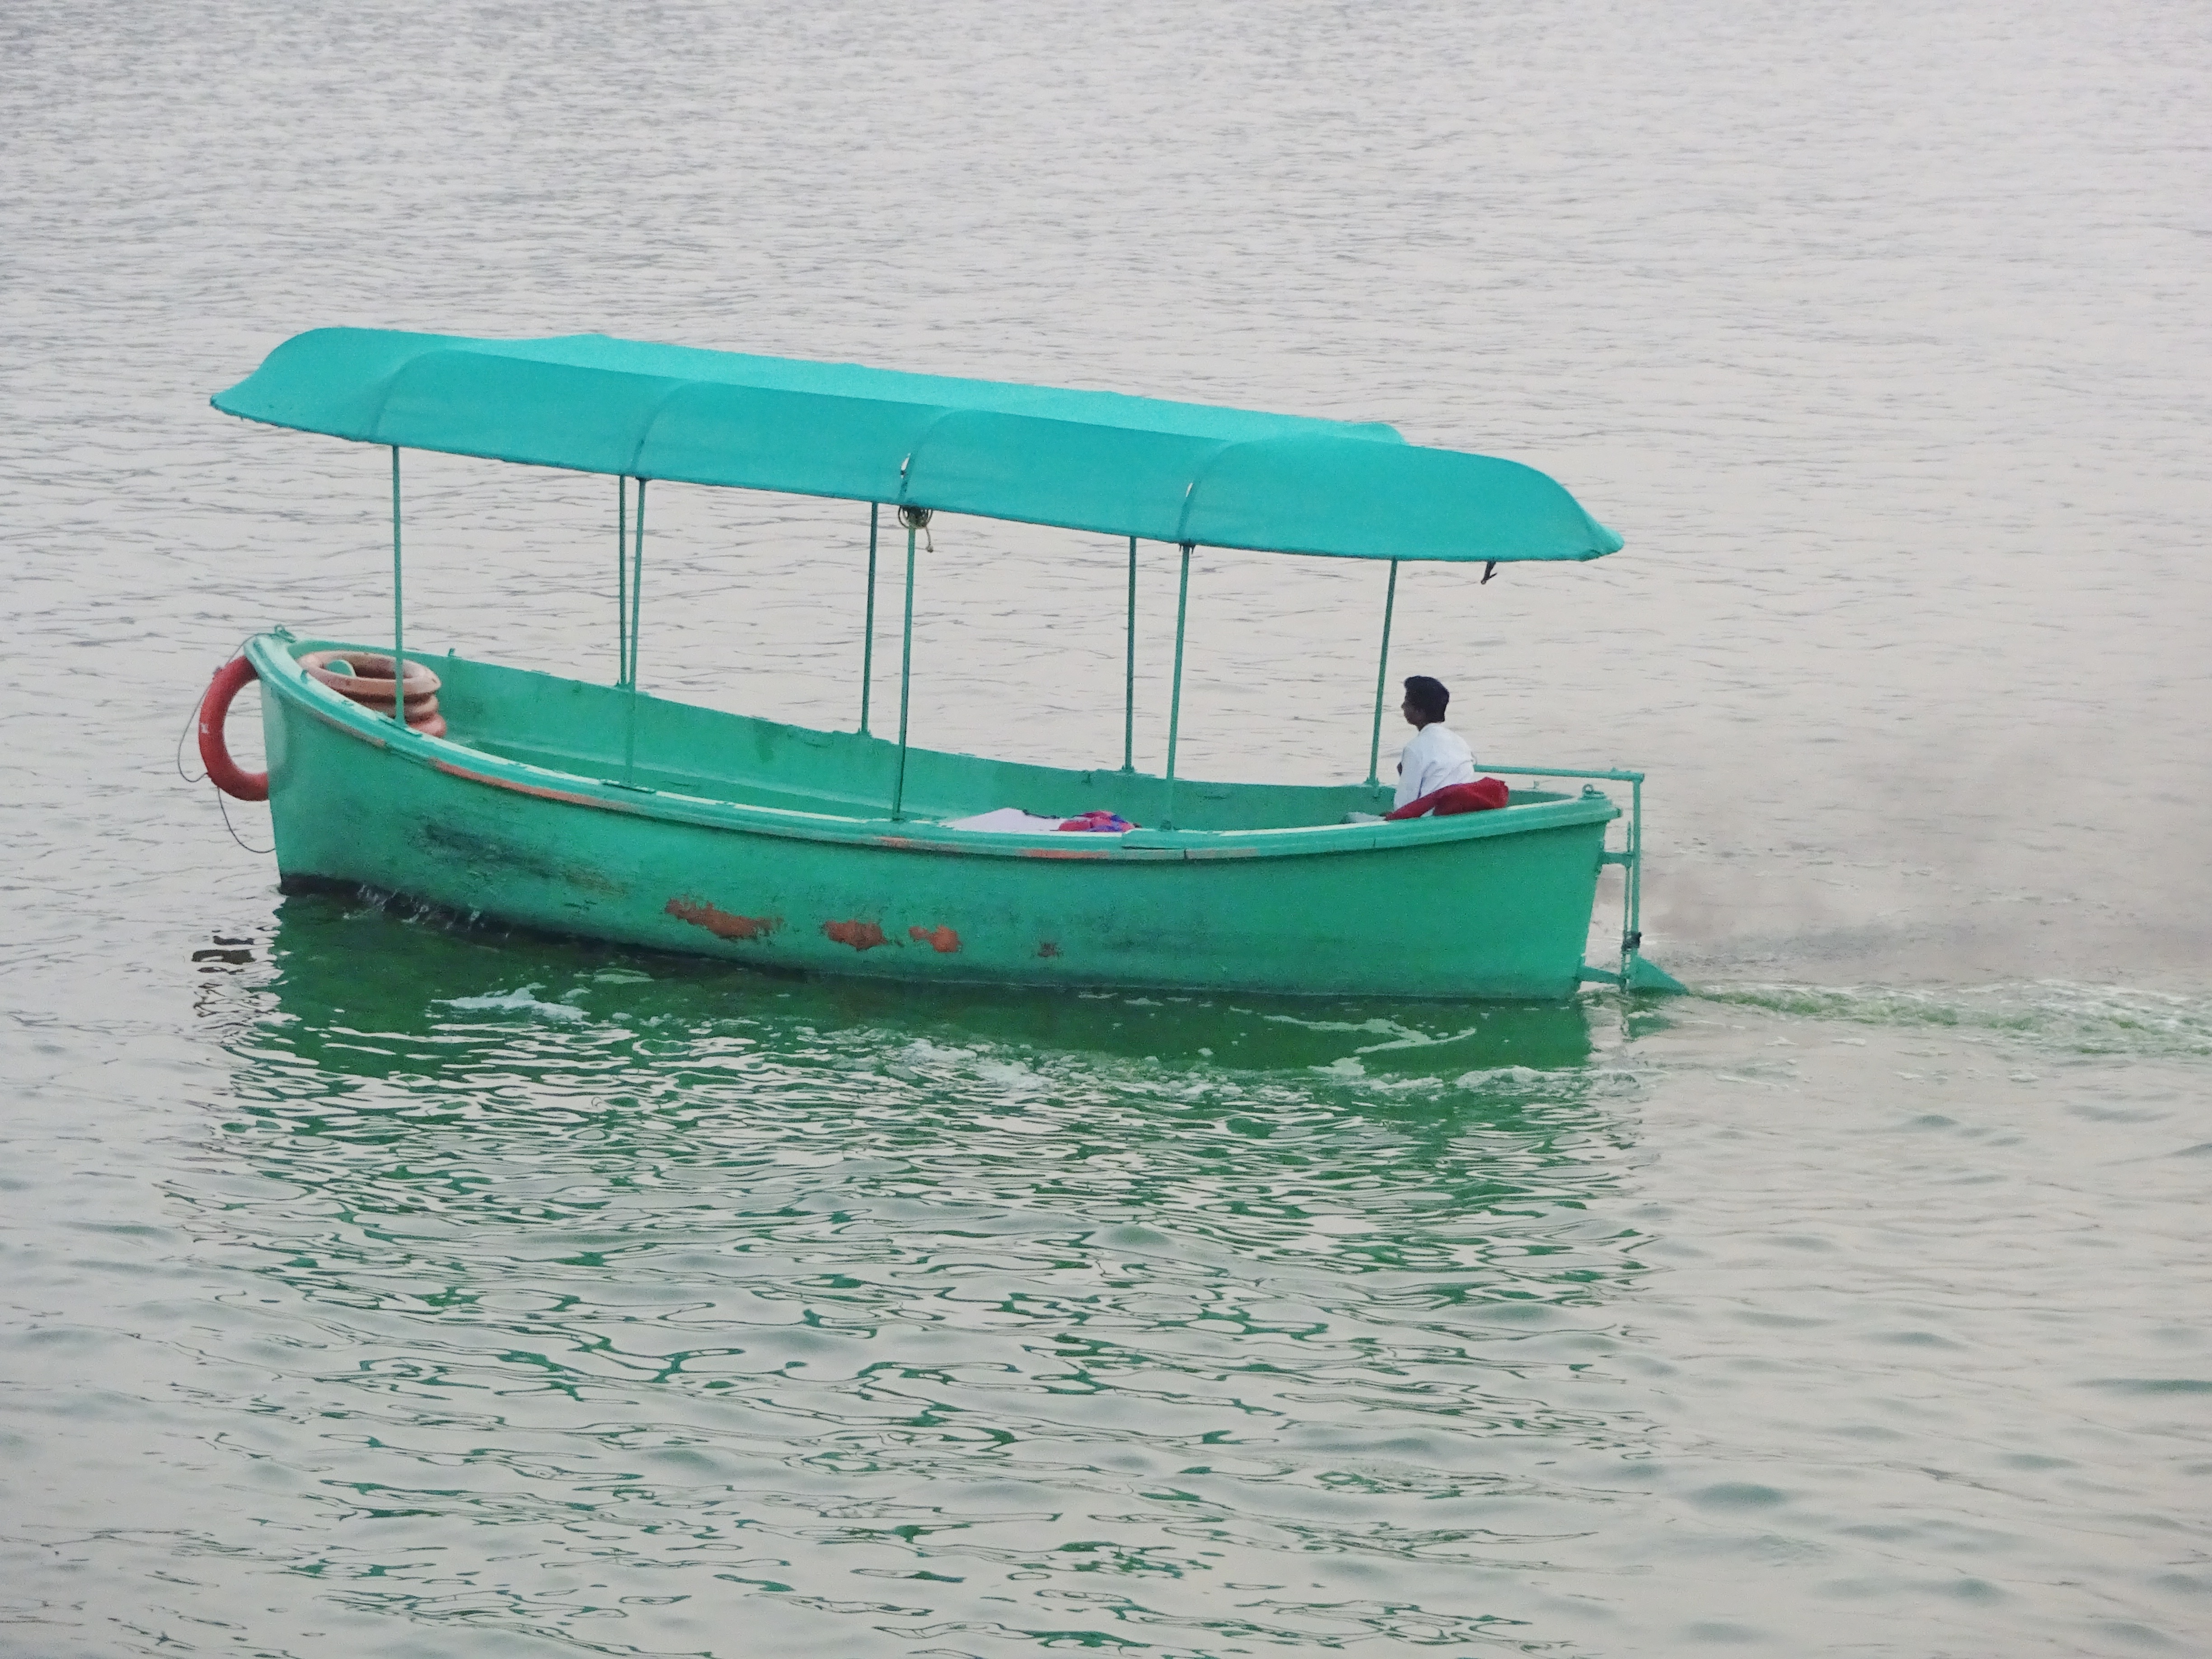
sea, boat, vehicle, sailboat, boating, watercraft, dinghy, skiff, watercraft rowing, dinghy sailing